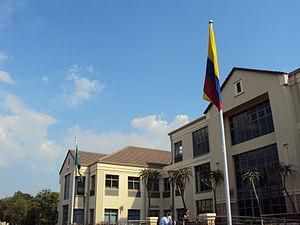
Ambassades de la Colombie et le Brèsil à Pretoria, Afrique du Sud
Ceci est une liste des représentations diplomatiques en Afrique du Sud. Il y a 136 ambassades et hauts-commissariats à Pretoria, et de nombreux pays ont une ambassade, un haut-commissariat ou un consulat au Cap, et des consulats dans d'autres villes d'Afrique du Sud.
Le Brésil est un pays très bien représenté de par le monde ; il compte des représentations dans plus de 125 pays.
Cette liste comprend les représentations diplomatiques de la Colombie, à l'exclusion des consulats honoraires.